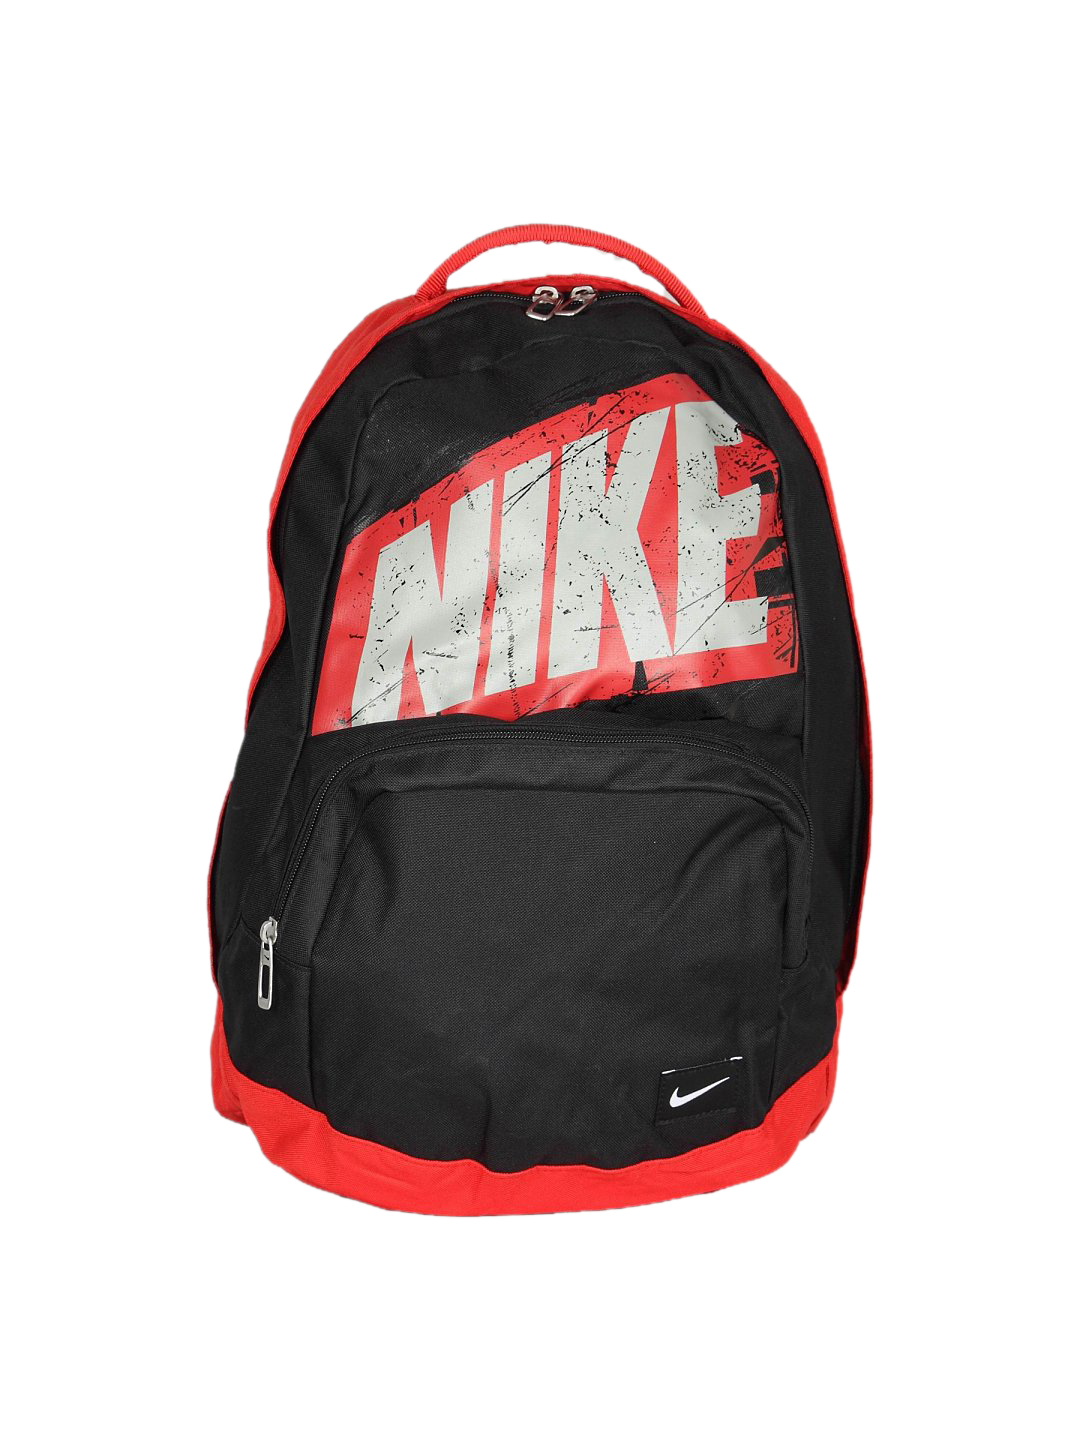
Nike Unisex Fundamen Red Backpack
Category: Accessories / Bags / Backpacks
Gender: Unisex
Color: Red
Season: Summer 2011
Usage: Casual